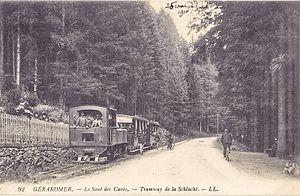
Carte postale ancienne éditée par LL, n°92
Ligne essentiellement touristique constituant cependant un des maillons de la première liaison transvosgienne, la ligne de Gérardmer à Retournemer, au col de la Schlucht et au Hohneck, fruit du secteur touristique gérômois, fut la première à être ouverte des trois lignes à voies métriques reliant la vallée de la Moselle, côté vosgien, à la vallée de la Fecht, côté alsacien.
Les Ateliers de Construction du Pont de Flandre, Weidknecht Frères &Cie ont construit et commercialisé des locomotives à vapeur entre 1889 et 1929. Leur siège et leurs usines étaient situés à Paris, 1 boulevard Macdonald, dans le 19ᵉ arrondissement.